Shire of Ballarat

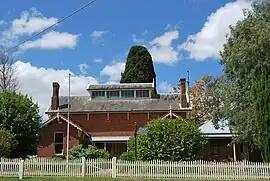
Historic shire office at Learmonth

The Shire of Ballarat was a local government area immediately to the northwest and west of the regional city of Ballarat, Victoria, Australia. The shire covered an area of , and existed from 1856 until 1994.